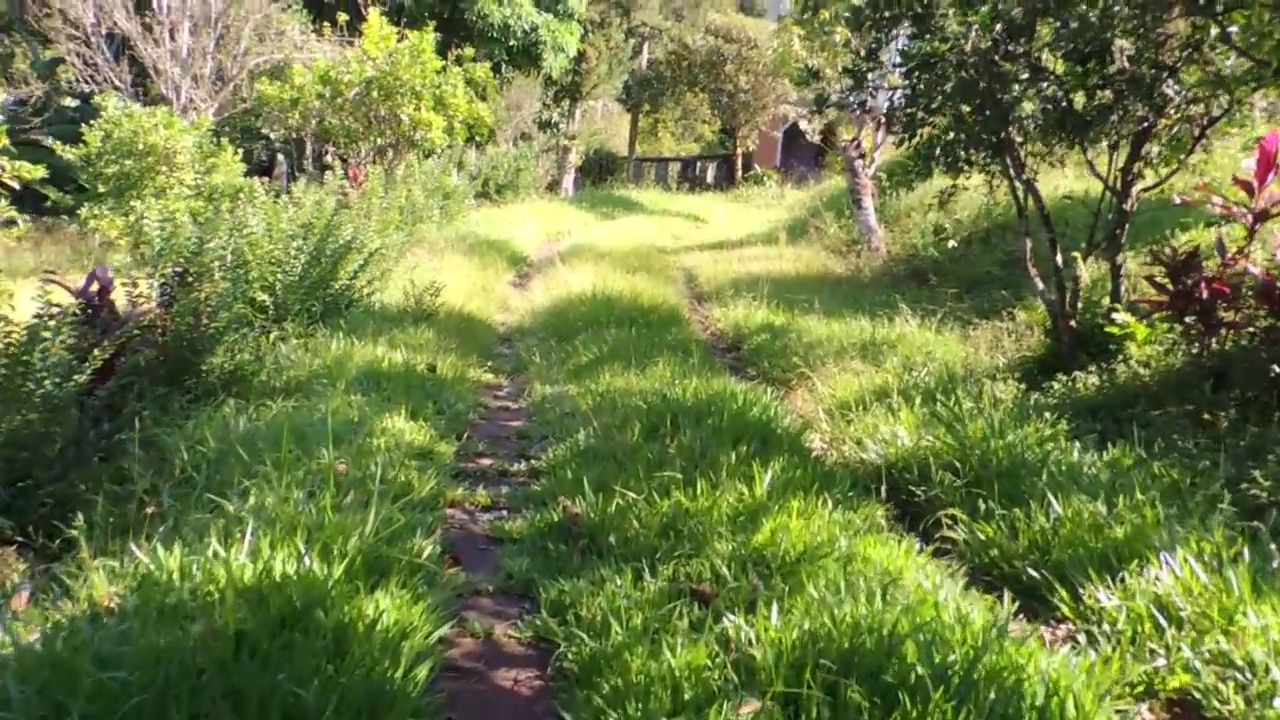
Fire: no
Smoke: no